367th Training Support Squadron

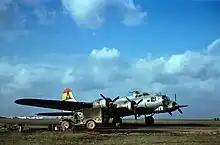
306th Bombardment Group B-17 Flying Fortress at RAF Thurleigh

The squadron settled into its combat station, RAF Thurleigh, England, in early September. Although several bomber units arrived in England before the 367th, when these units left England to participate in Operation Torch it became, along with its companion squadrons of the 306th Group, the oldest bombardment squadrons of VIII Bomber Command. It few its first combat mission on 9 October 1942 against a steel factory near Lille, France, but with poor results. This was the first mission on which VIII Bomber Command assembled a strike force of over 100 bombers. The squadron operated primarily against strategic targets, including the locomotive factory at Lille, marshalling yards at Rouen, France, and Stuttgart, Germany. The squadron took part in the first strike into Germany by bombers of Eighth Air Force on 27 January 1943 when it struck U-boat yards at Wilhelmshaven. It struck shipbuilding yards at Vegesack, ball bearing plants at Schweinfurt, the aircraft factory at Leipzig, Germany, and similar facilities.